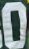
Number: 0